Pullman porter

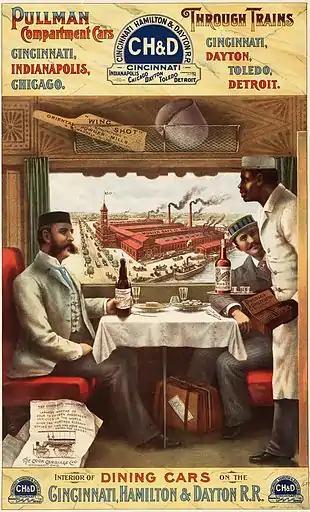
Pullman advertising poster, 1894, depicting a Pullman waiter

Prior to the 1860s, the concept of sleeping cars on railroads had not been widely developed. George Pullman pioneered sleeping accommodations on trains, and by the late 1860s, he was hiring only African-Americans to serve as porters. After the Civil War ended in 1865 Pullman knew that there was a large pool of former slaves who would be looking for work; he also had a very clear racial conception. He was aware that most Americans, unlike the wealthy, did not have personal servants in their homes. Pullman also knew the wealthy were accustomed to being served by a liveried waiter or butler, but to staff the Pullman cars with "properly humble" workers in uniform was something the American middle class had never experienced. Hence, part of the appeal of traveling on sleeping cars was, in a sense, to have an upper class experience.